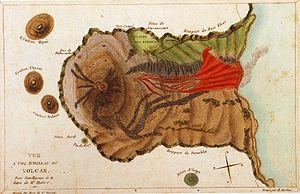
Jean-Baptiste Geneviève Marcellin Bory de Saint-Vincent est un naturaliste, officier et homme politique français né le 6 juillet 1778 à Agen et mort le 22 décembre 1846 à Paris. Biologiste et géographe, il s'est notamment intéressé à la volcanologie, à la botanique et à la systématique.
Le piton de la Fournaise, culminant à 2 632 mètres d'altitude, est le volcan actif de l'île de La Réunion. Il correspond au sommet et au flanc oriental du massif du Piton de la Fournaise, un volcan bouclier qui constitue 40 % de l'île dans sa partie sud-est.